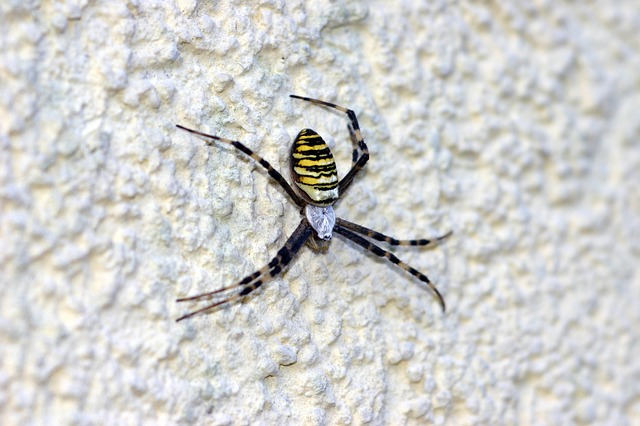
Label: ragno